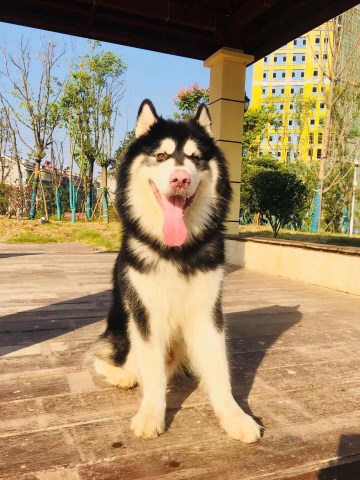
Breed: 1324-n000004-malamute